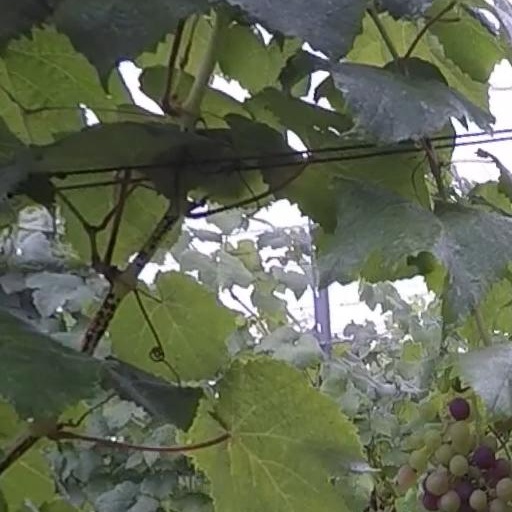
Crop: grape